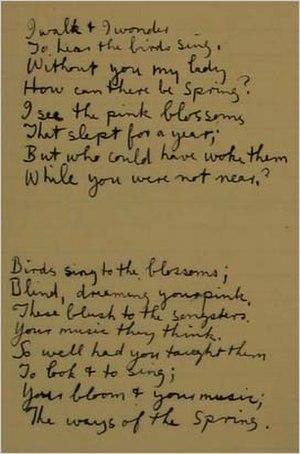
Isaac Rosenberg est un poète et un artiste anglais, mort au front à Fampoux. Ses Poems from the Trenches sont reconnus comme étant parmi les poèmes les plus remarquables écrits pendant la Première Guerre mondiale.